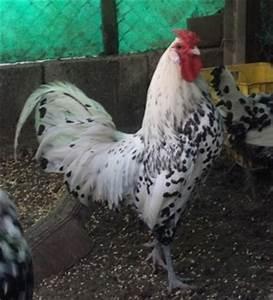
chicken